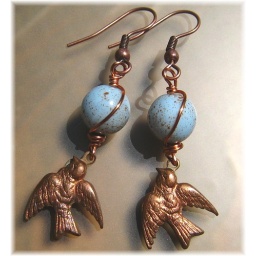
Oxidized copper swallows hang below blue and brown speckled vintage glass bead that resemble bird eggs.